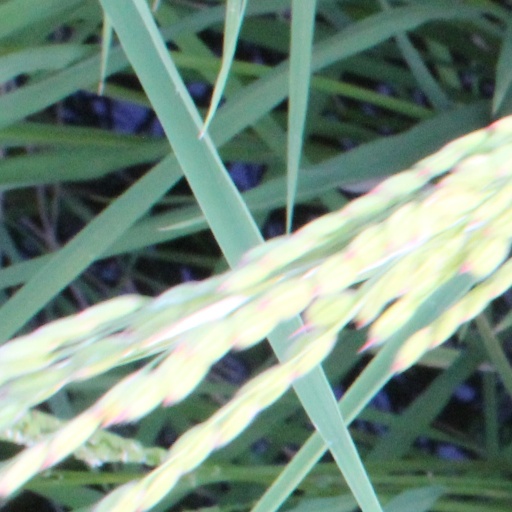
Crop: rice